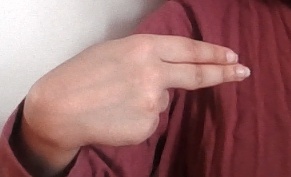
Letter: ain